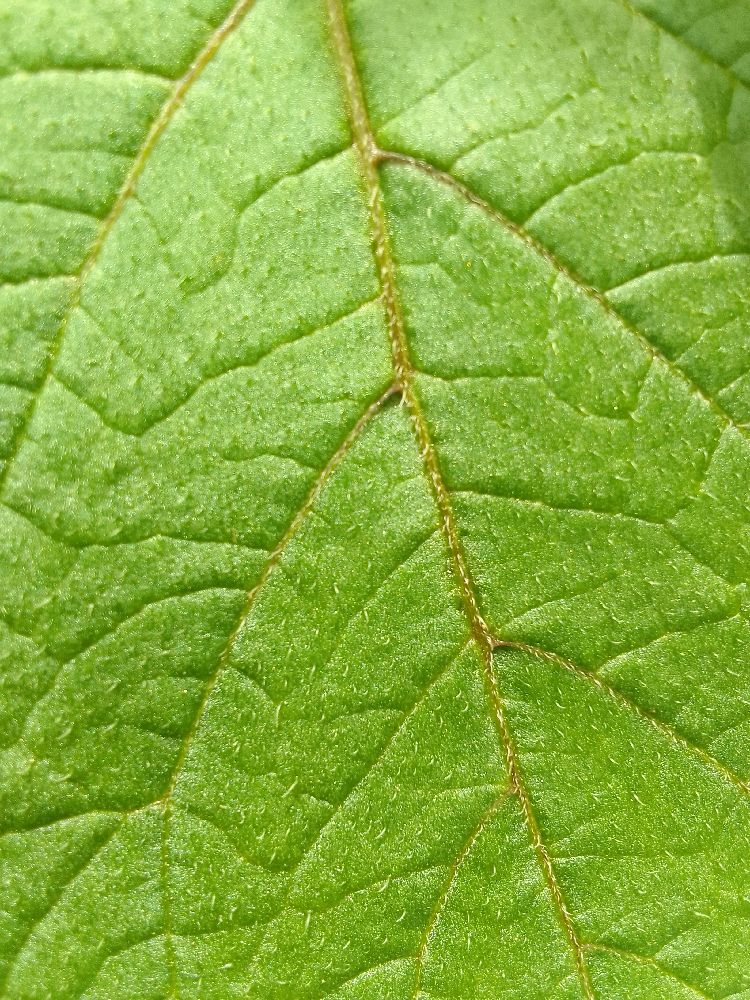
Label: Healthy